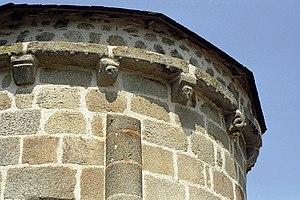
France - Corrèze - Église Saint-Étienne de Saint-Étienne-la-Geneste
L'église Saint-Étienne est une église romane située à Saint-Étienne-la-Geneste dans le département français de la Corrèze en région Nouvelle-Aquitaine.